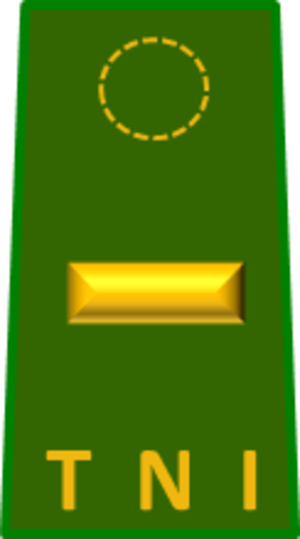
First lieutenant est un grade militaire d'officier, dans de nombreuses forces armées et, dans certaines forces, une nomination.